Charles George

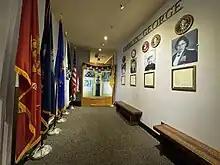
The Charles George Beloved Veterans Hall in 2023.

The Charles George Beloved Veterans Hall was opened officially at the Museum of the Cherokee Indian on Veteran's Day, Nov. 11, 2019. In addition to a display honoring PFC George, the Hall contains memorial displays for four EBCI Beloved Men and Women who were veterans including: Lula Owl Gloyne, a 2nd Lieutenant in the U.S. Army Nurse Corps in World War I; Jerry Wolfe, a U.S. Navy veteran who was part of the Normandy Invasion in World War II; former Principal Chief Robert S. Youngdeer, a Marine Corps and Army veteran who was wounded in World War II and received the Purple Heart; and Lt. Col. Kina Swayney, the highest ranking EBCI woman in the Tribe's history. “The four Beloved Men and Women, all veterans of the United States Armed Forces, honorably served,” Staff Sgt. (Ret.) Warren Dupree, of the Steve Youngdeer American Legion Post 143, said during the Hall's opening. “Once they separated from active duty, they returned home to continue that service in their community. They took their lives, both military and civilian professional lives, to an extremely high level. They were and are true role models for our youth.”